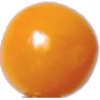
Label: physalis